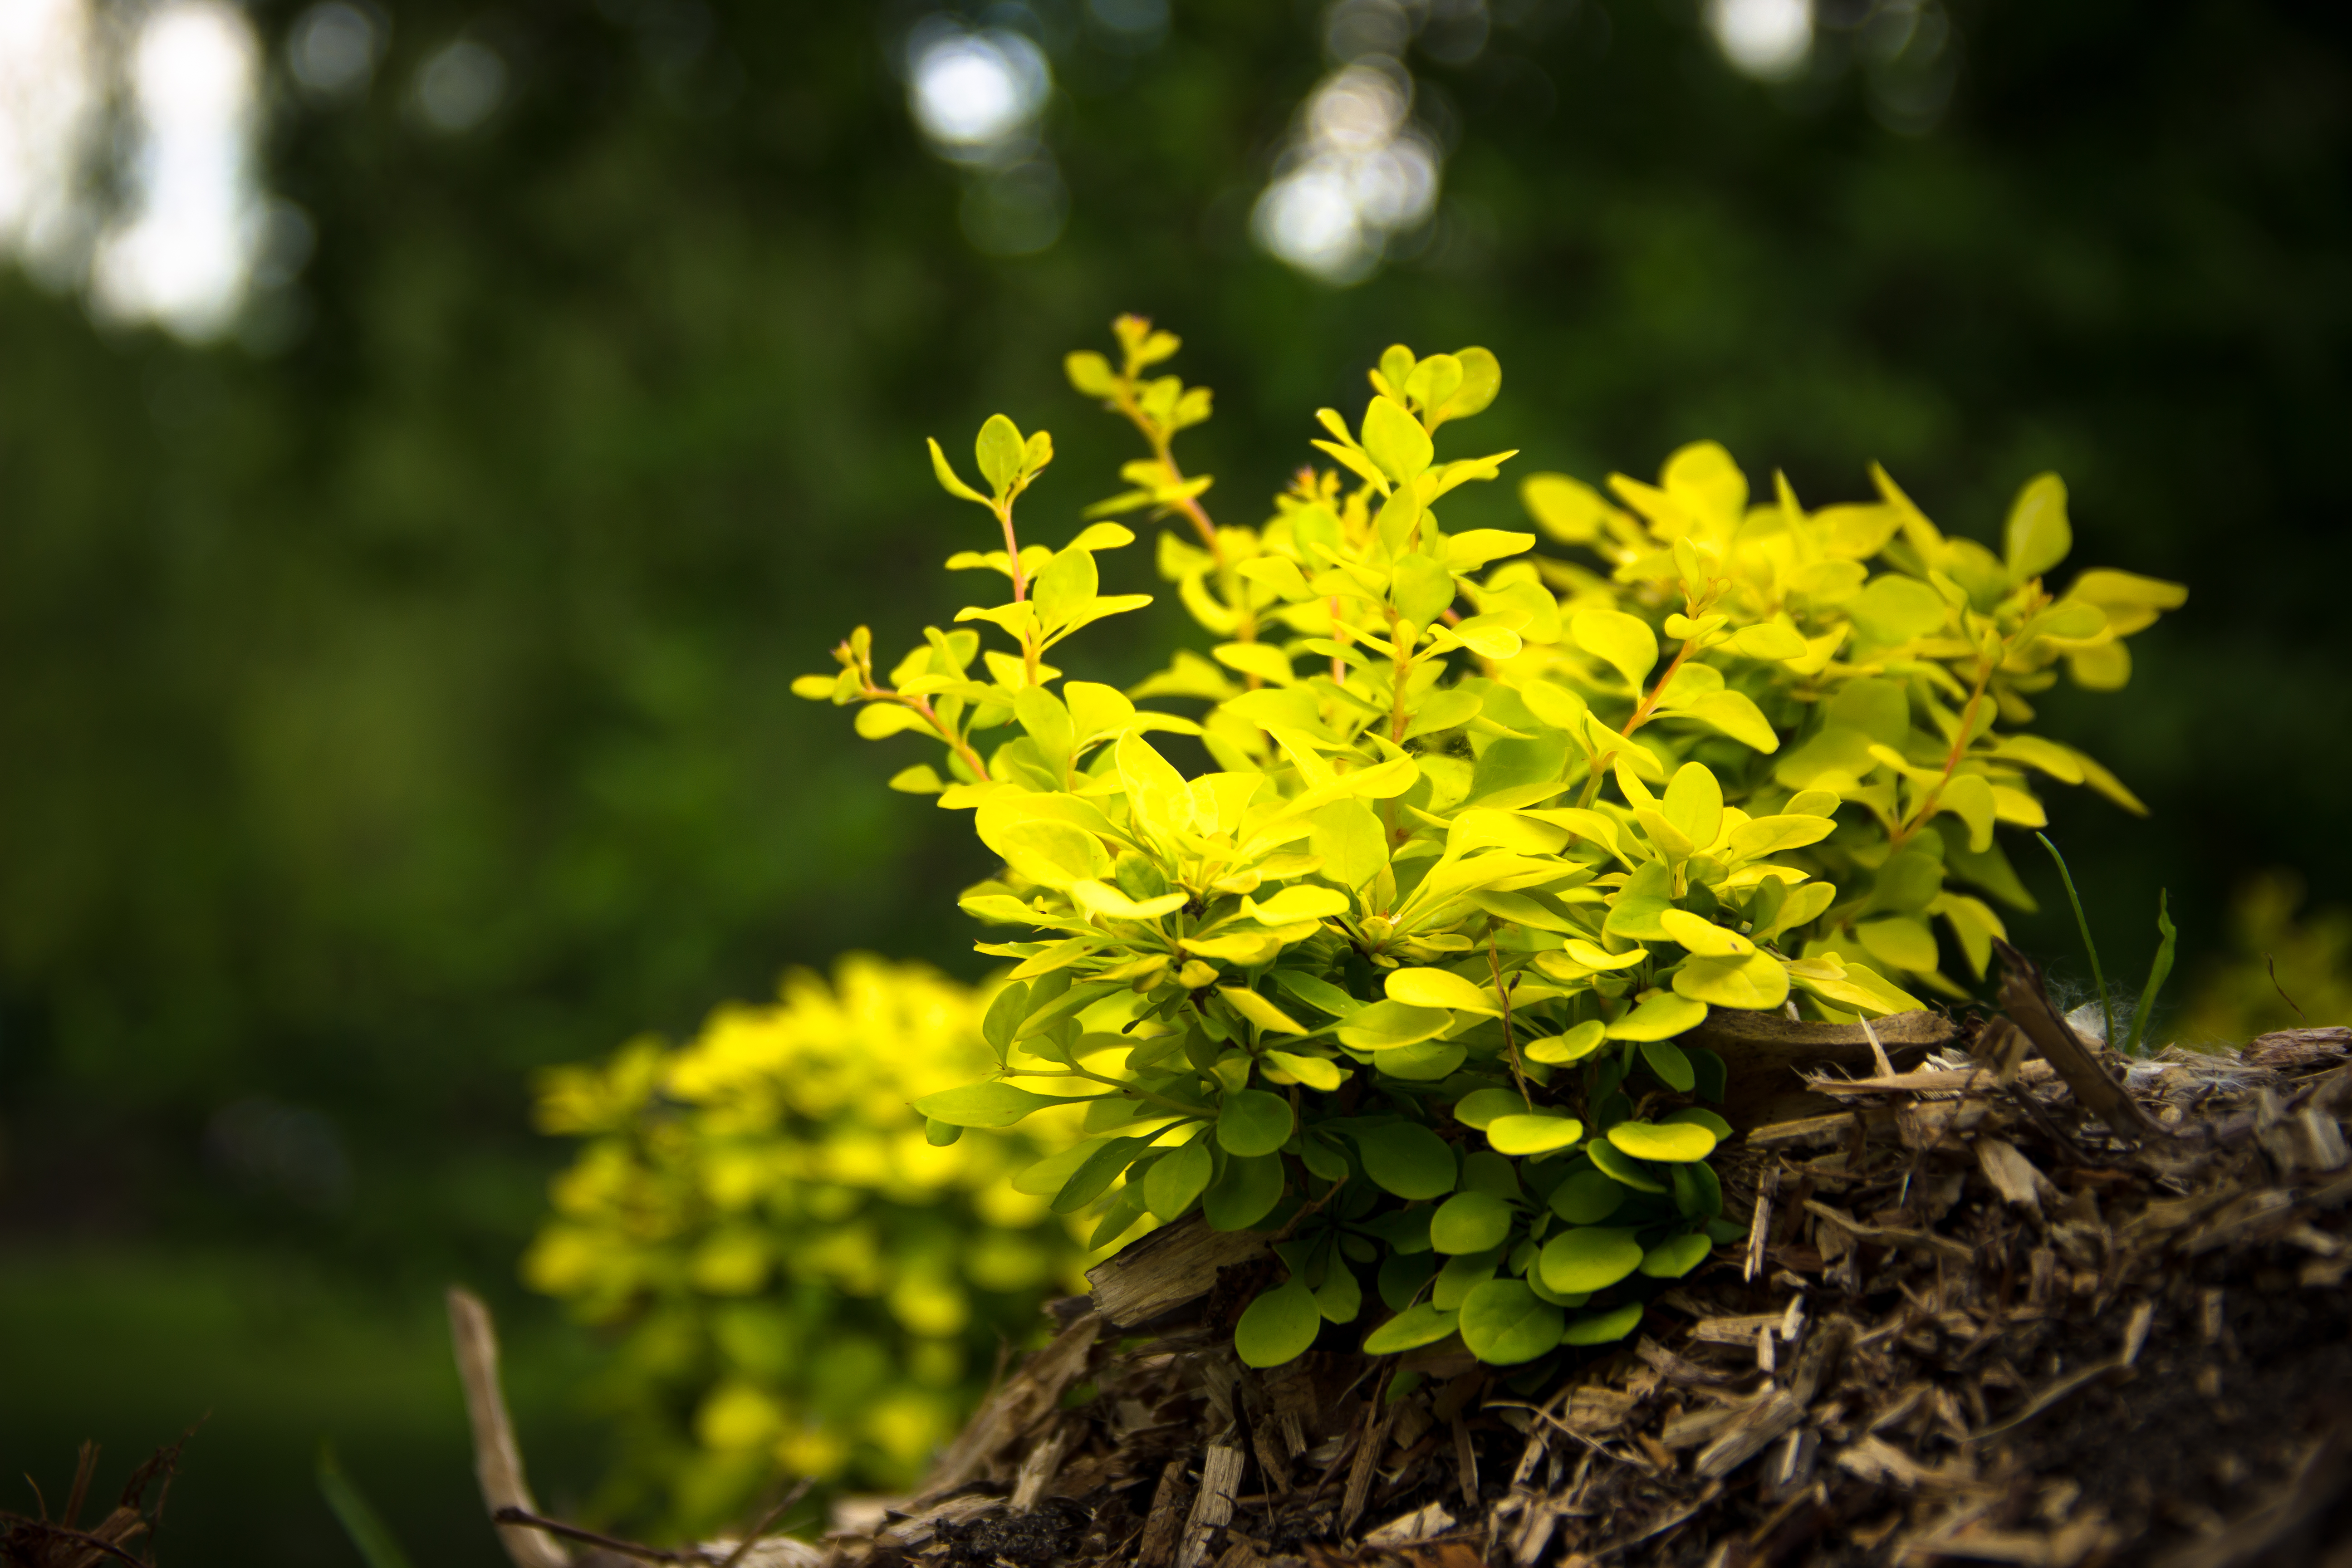
tree, nature, forest, branch, blossom, plant, sunlight, leaf, flower, green, produce, evergreen, autumn, botany, yellow, flora, wildflower, woods, shrub, macro photography, flowering plant, woody plant, land plant